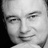
Emotion: happy